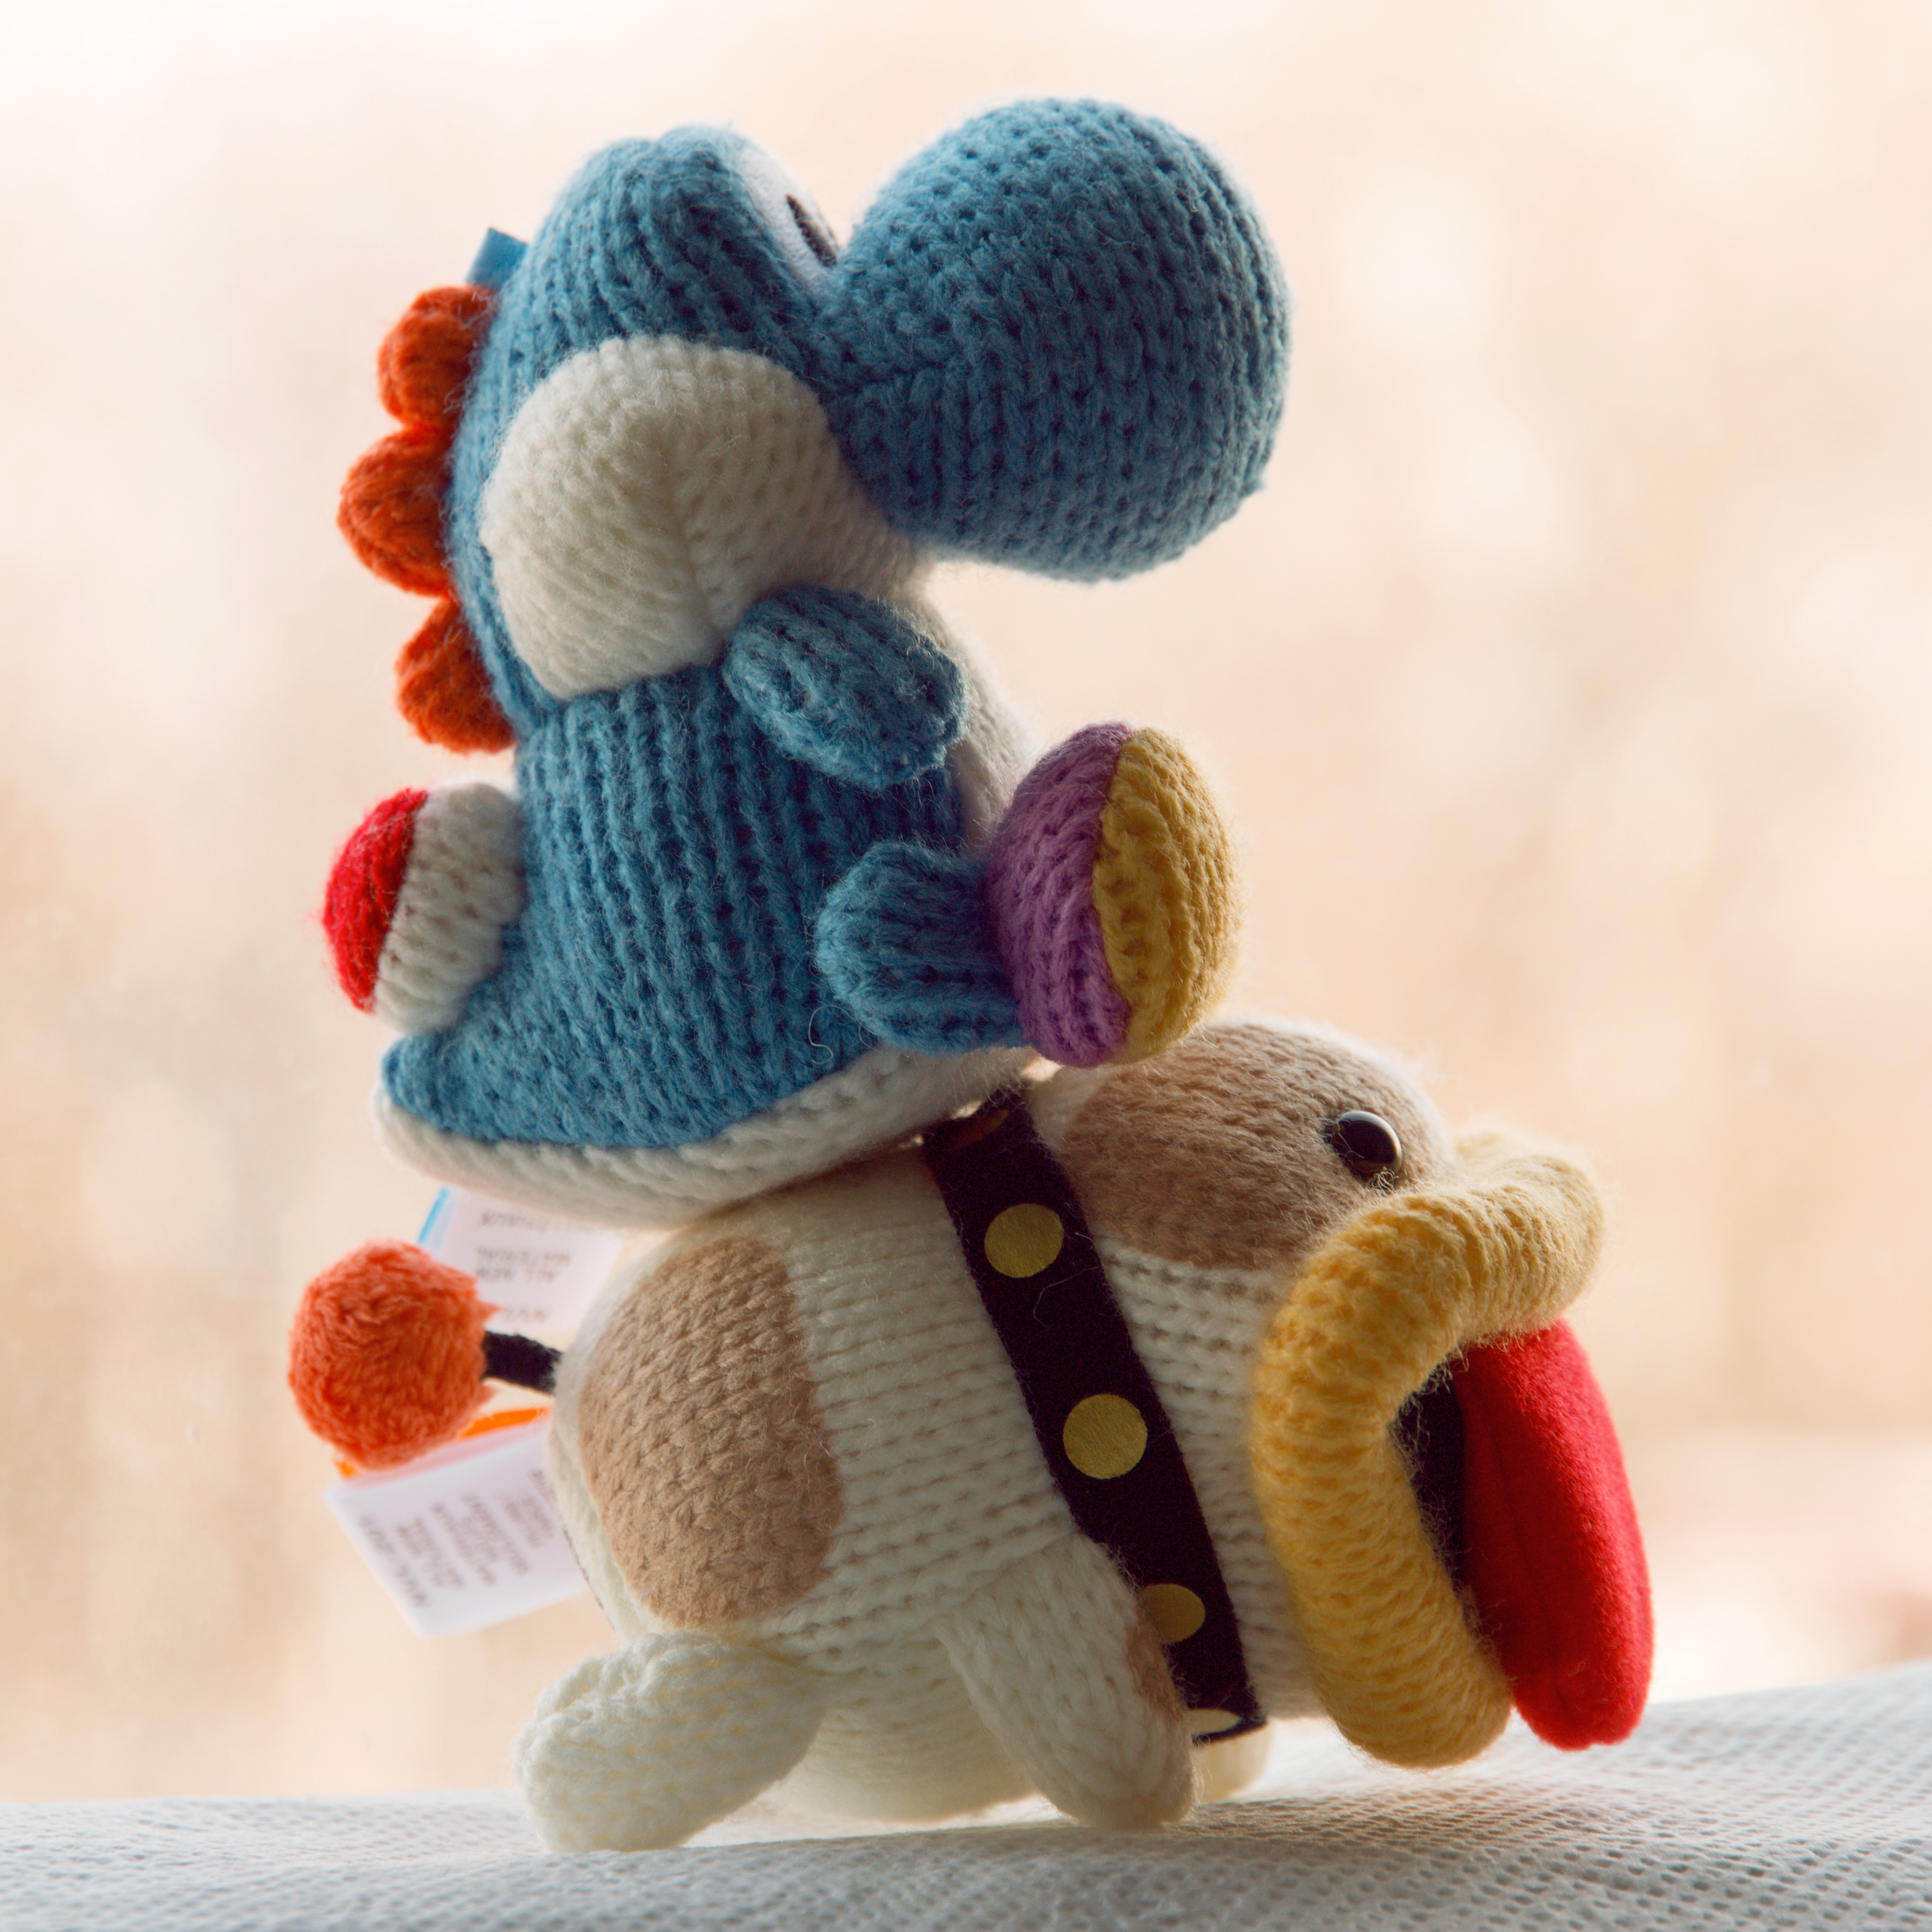
video game, wave, toy, material, teddy bear, crochet, textile, art, plush, nintendo, characters, amiibo, stuffed toy, yoshi, poochy